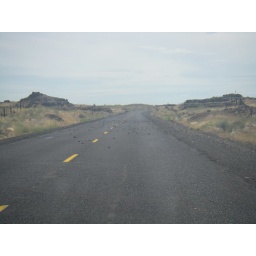
Look at all those fucking birds in the road up there!